Electricity sector in Spain

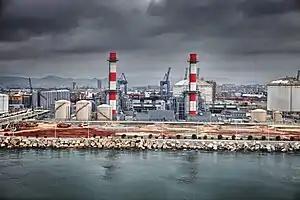
Barcelona power station

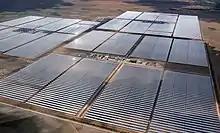
Andasol is the first parabolic trough power plant in Europe, and Andasol 1 went online in March 2009. Because of the high altitude (1,100 m) and the semi-arid climate, the site has exceptionally high annual direct insolation of 2,200 kWh/m per year.

Electricity consumption increased over many years until 2008. However, in 2023 Spain consumed 244,686 gigawatt hours (GWh) of electricity, a 2.3% decline from 2022.